Tulle

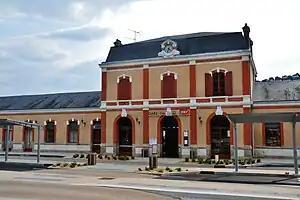
Tulle railway station

During the 19th century, the physiognomy of Tulle changed a lot. A railway station opened in Souilhac district in 1871 and the town was then connected to the national railway network via Brive-la-Gaillarde. At the same time, new industries were created, notably the firearms factory. In 1886, the latter was nationalized and settled in the new district of Souilhac, along the Céronne, a river that would provide it with electricity with the construction of a hydroelectric power station in 1888.